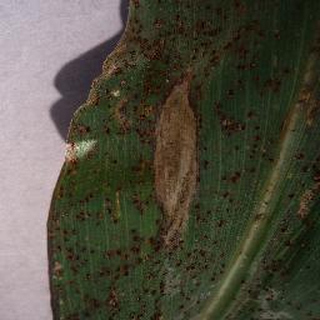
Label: corn_northern_leaf_blight